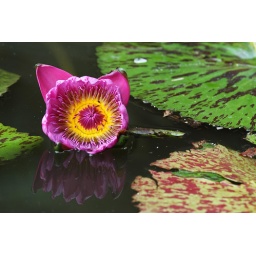
A hot pink flower in water lillies...